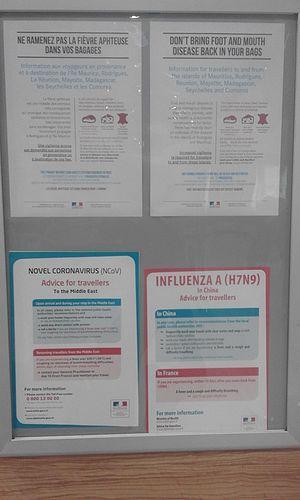
Une pandémie est une épidémie présente sur une large zone géographique internationale. Dans le sens courant, elle touche une partie particulièrement importante de la population mondiale.